The Disrupted

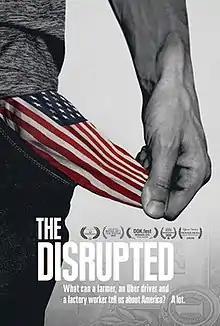
Film poster

The Disrupted is a 2020 American documentary film, directed by Sarah Colt and Josh Gleason. Colt also served as one of the film's producers. The movie focuses on America's middle class, which the directors state is becoming increasingly impoverished and is struggling to make ends meet.